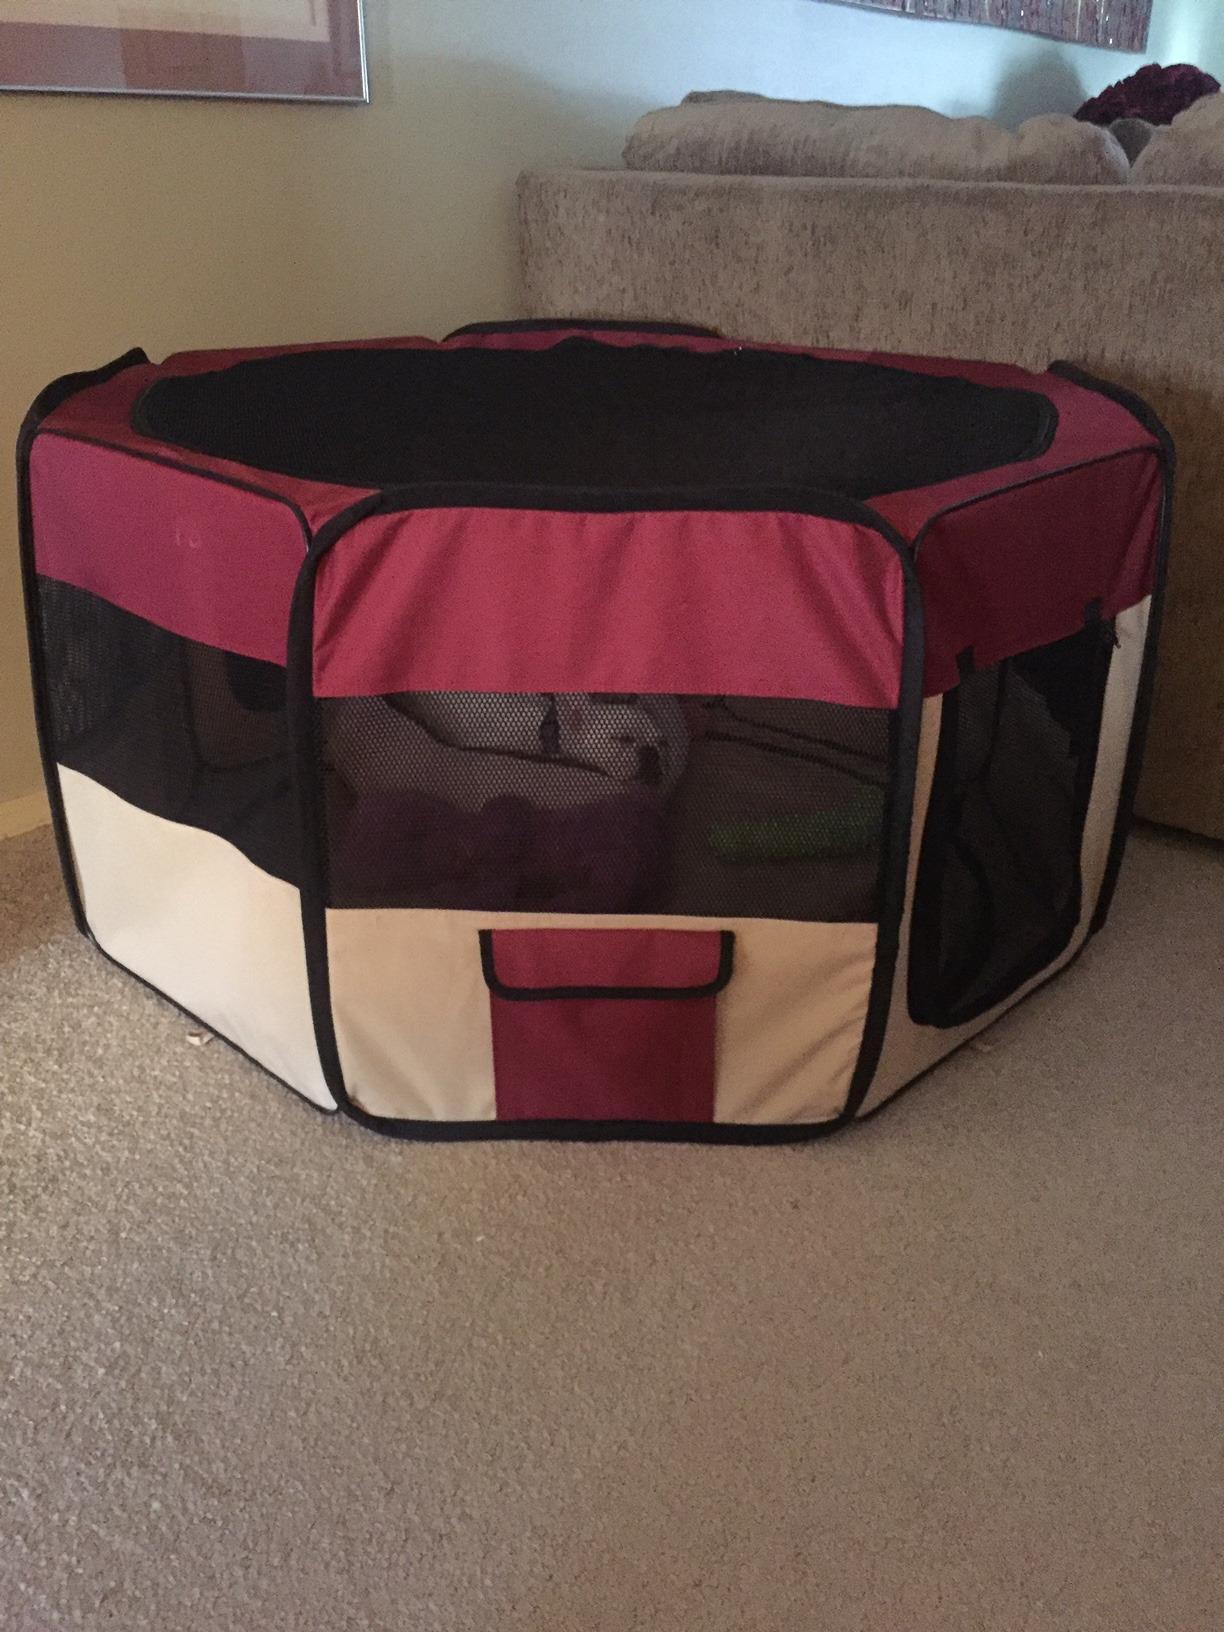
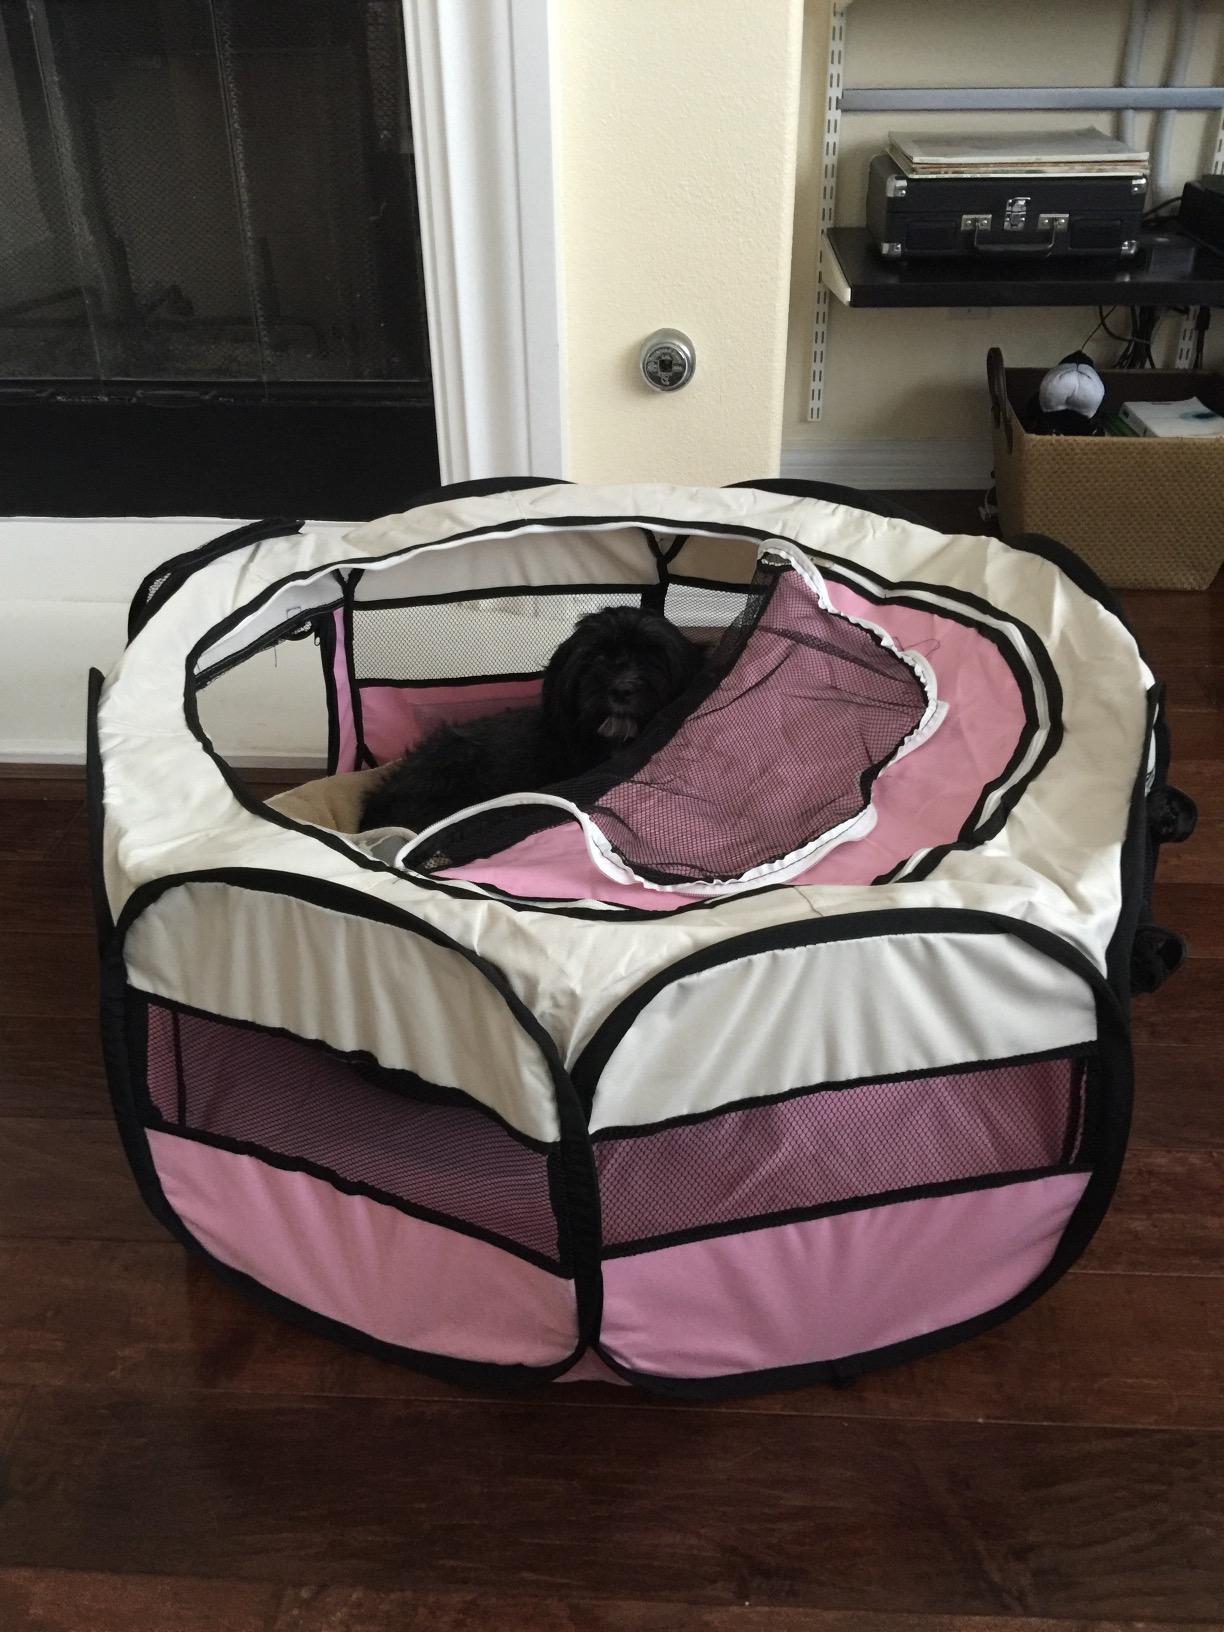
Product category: items_kennel
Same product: no